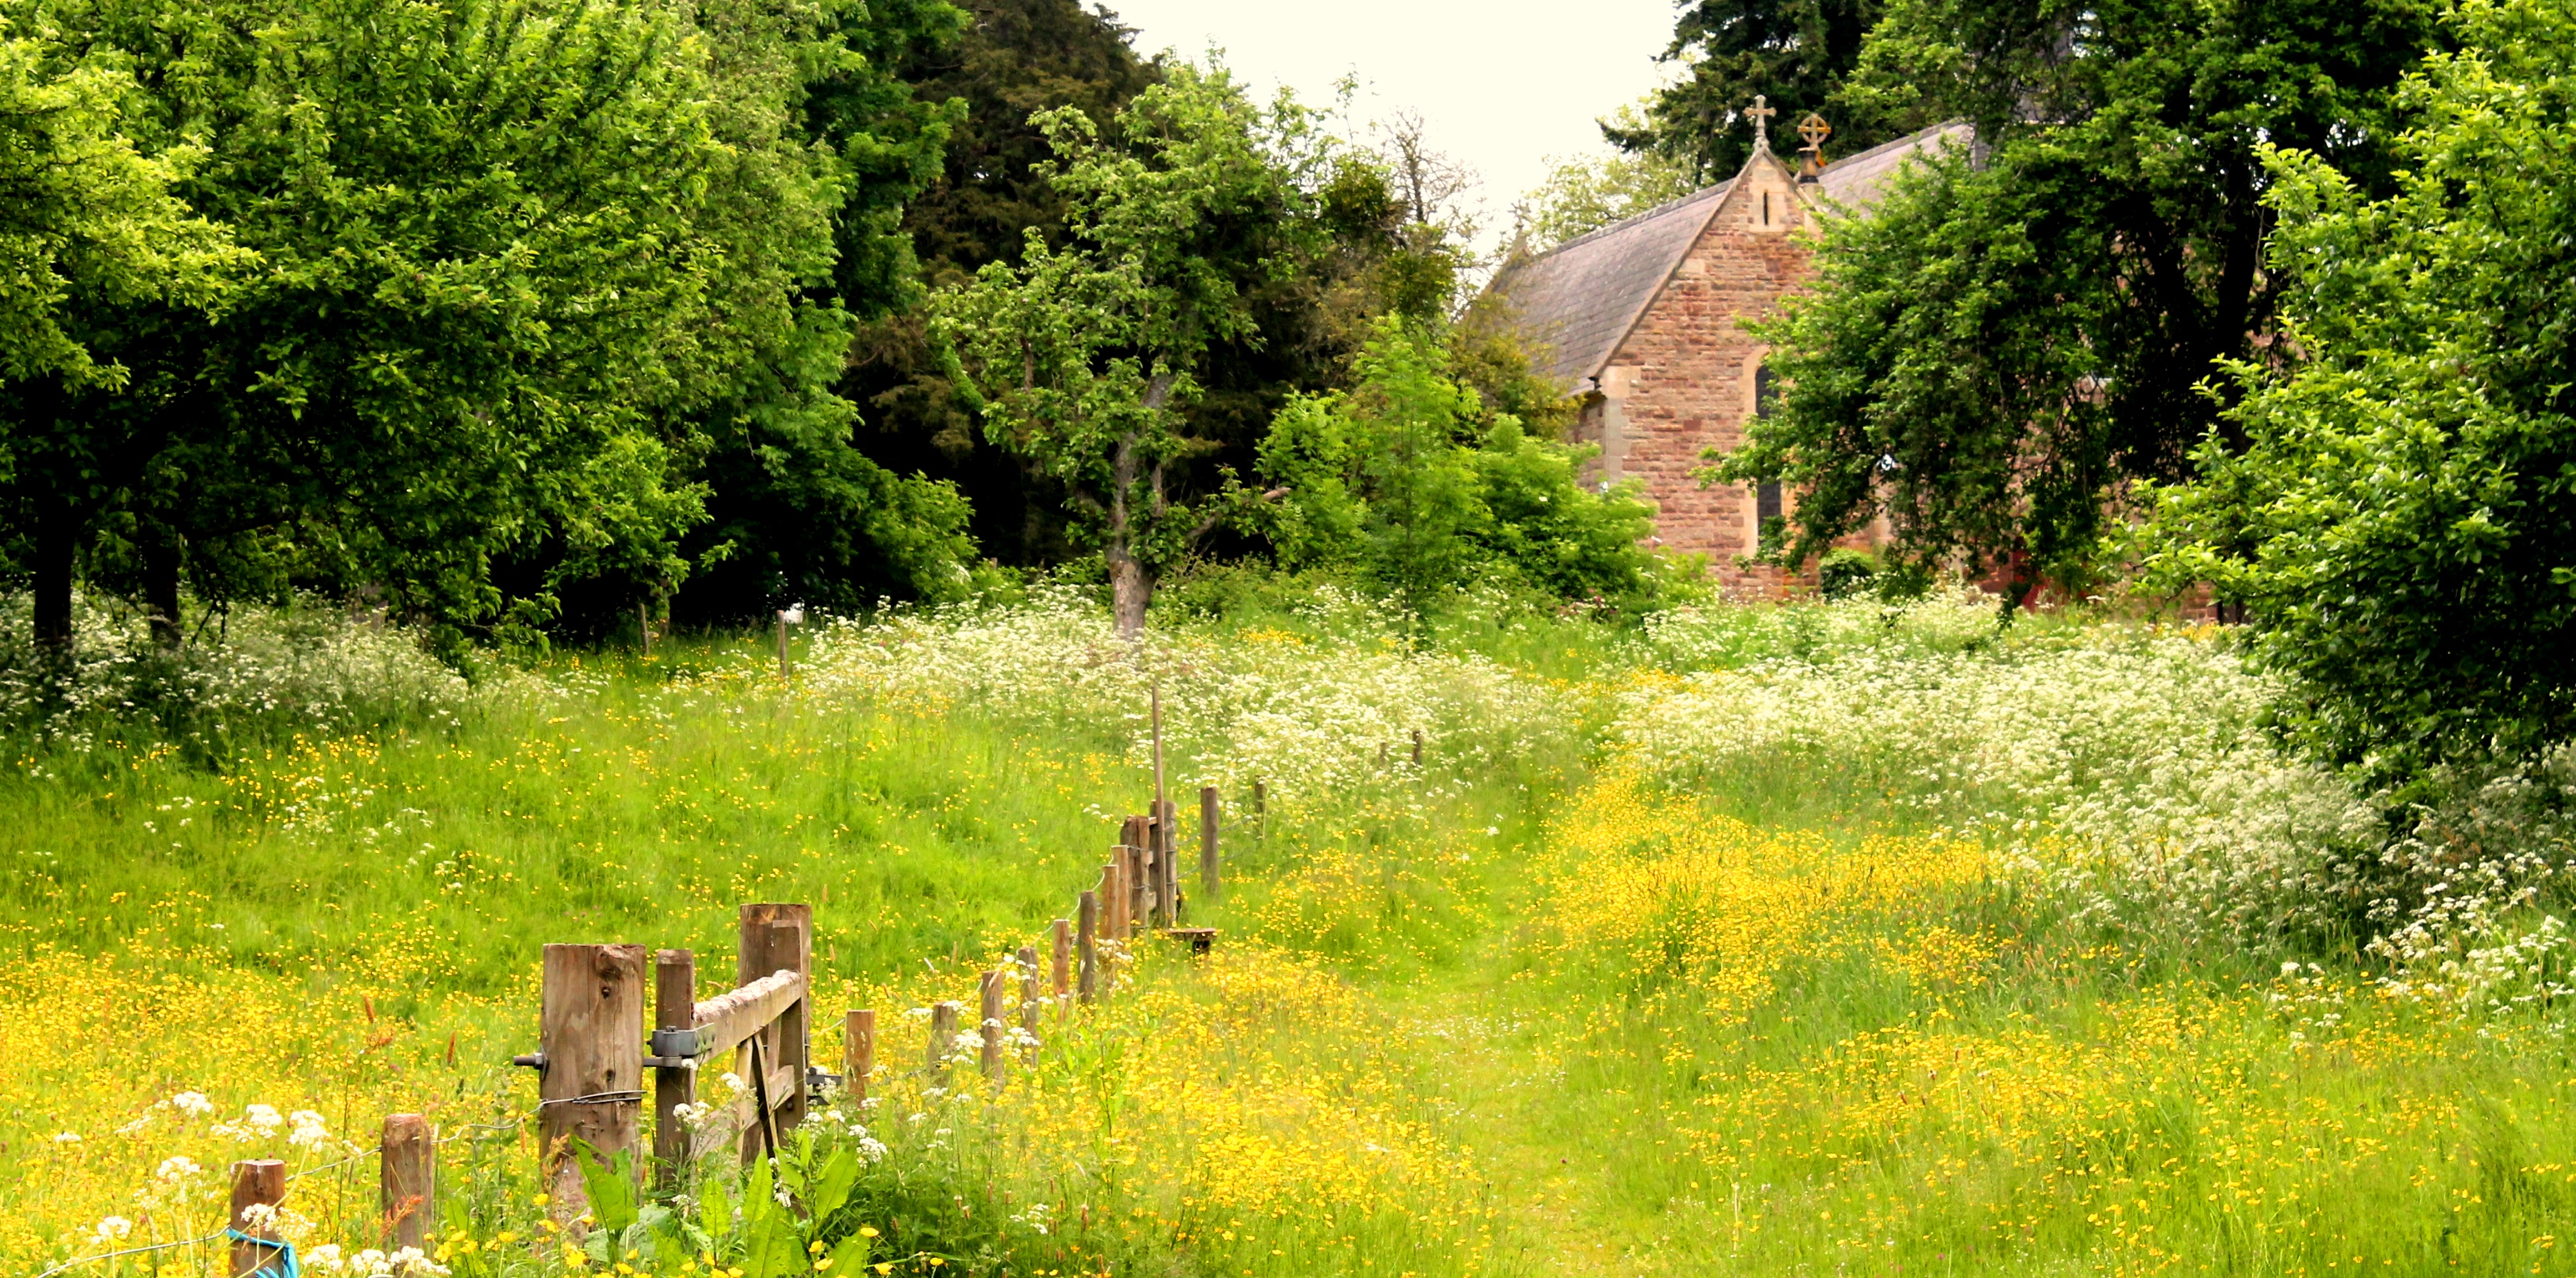
landscape, tree, grass, trail, lawn, meadow, countryside, flower, pasture, contrast, garden, waterway, flowers, colour, les, shrub, herefordshire, hereford, woodland, habitat, buttercups, dailyshoot, ecosystem, vividstriking, 365, anawesomeshot, dazzlingshot, leshaines, haines, rural area, nature reserve, brainton, natural environment